Theophilos (emperor)

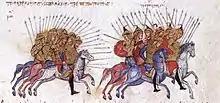
The Byzantines engaging the Arabs in Asia Minor.

Al-Mu'tasim took Ancyra, and al-Afshin joined him there. The full Abbasid army advanced against Amorion, the ancestral home of the dynasty. Initially there was determined resistance. Then a Muslim captive escaped and informed the caliph where there was a section of the wall that had only a front façade. Al-Mu'tasim concentrated his bombardment on this section, and the wall was breached. Having heroically held for fifty-five days, the city fell to al-Mu'tasim on 12 or 15 August 838. Although the Caliph was soon forced to retreat to Abbasid territory to suppress an insurgency, the defeat was a major blow to Theophilos' resources and prestige, and numerous Byzantine prisoners were executed. The weakness of the Byzantine military was exposed, in particular by elite Turkish archers that the Caliph had recruited.